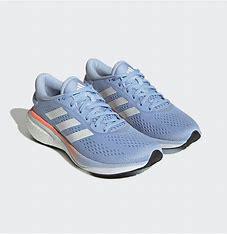
Brand: Adidas
Model: Supernova 2 Lauf